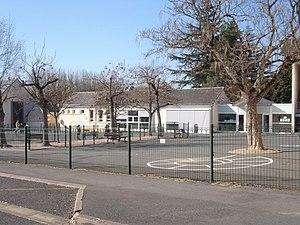
Ecole élémentaire des Varennes à Veigné
Veigné est une commune française située dans le département d'Indre-et-Loire en région Centre-Val de Loire.